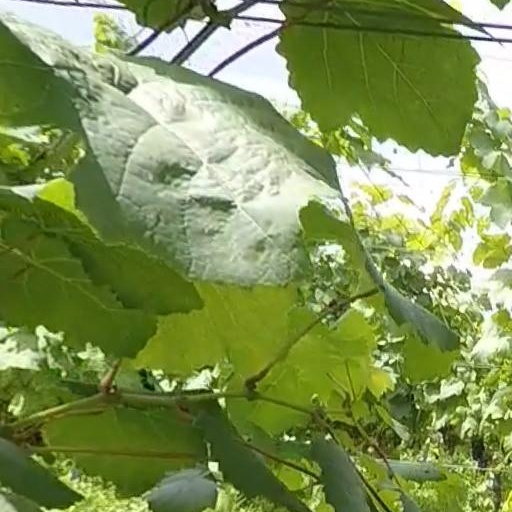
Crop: grape